St Mary's Church, Holme-next-the-Sea

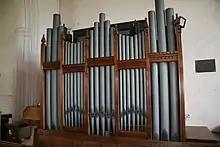
The J. W. Walker pipe organ

Its replacement was a house organ, built in 1894 by J. W. Walker & Sons Ltd for Holme House. The Walker organ is located on the north side of the chancel; an electric blower was installed in 1946.